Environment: real
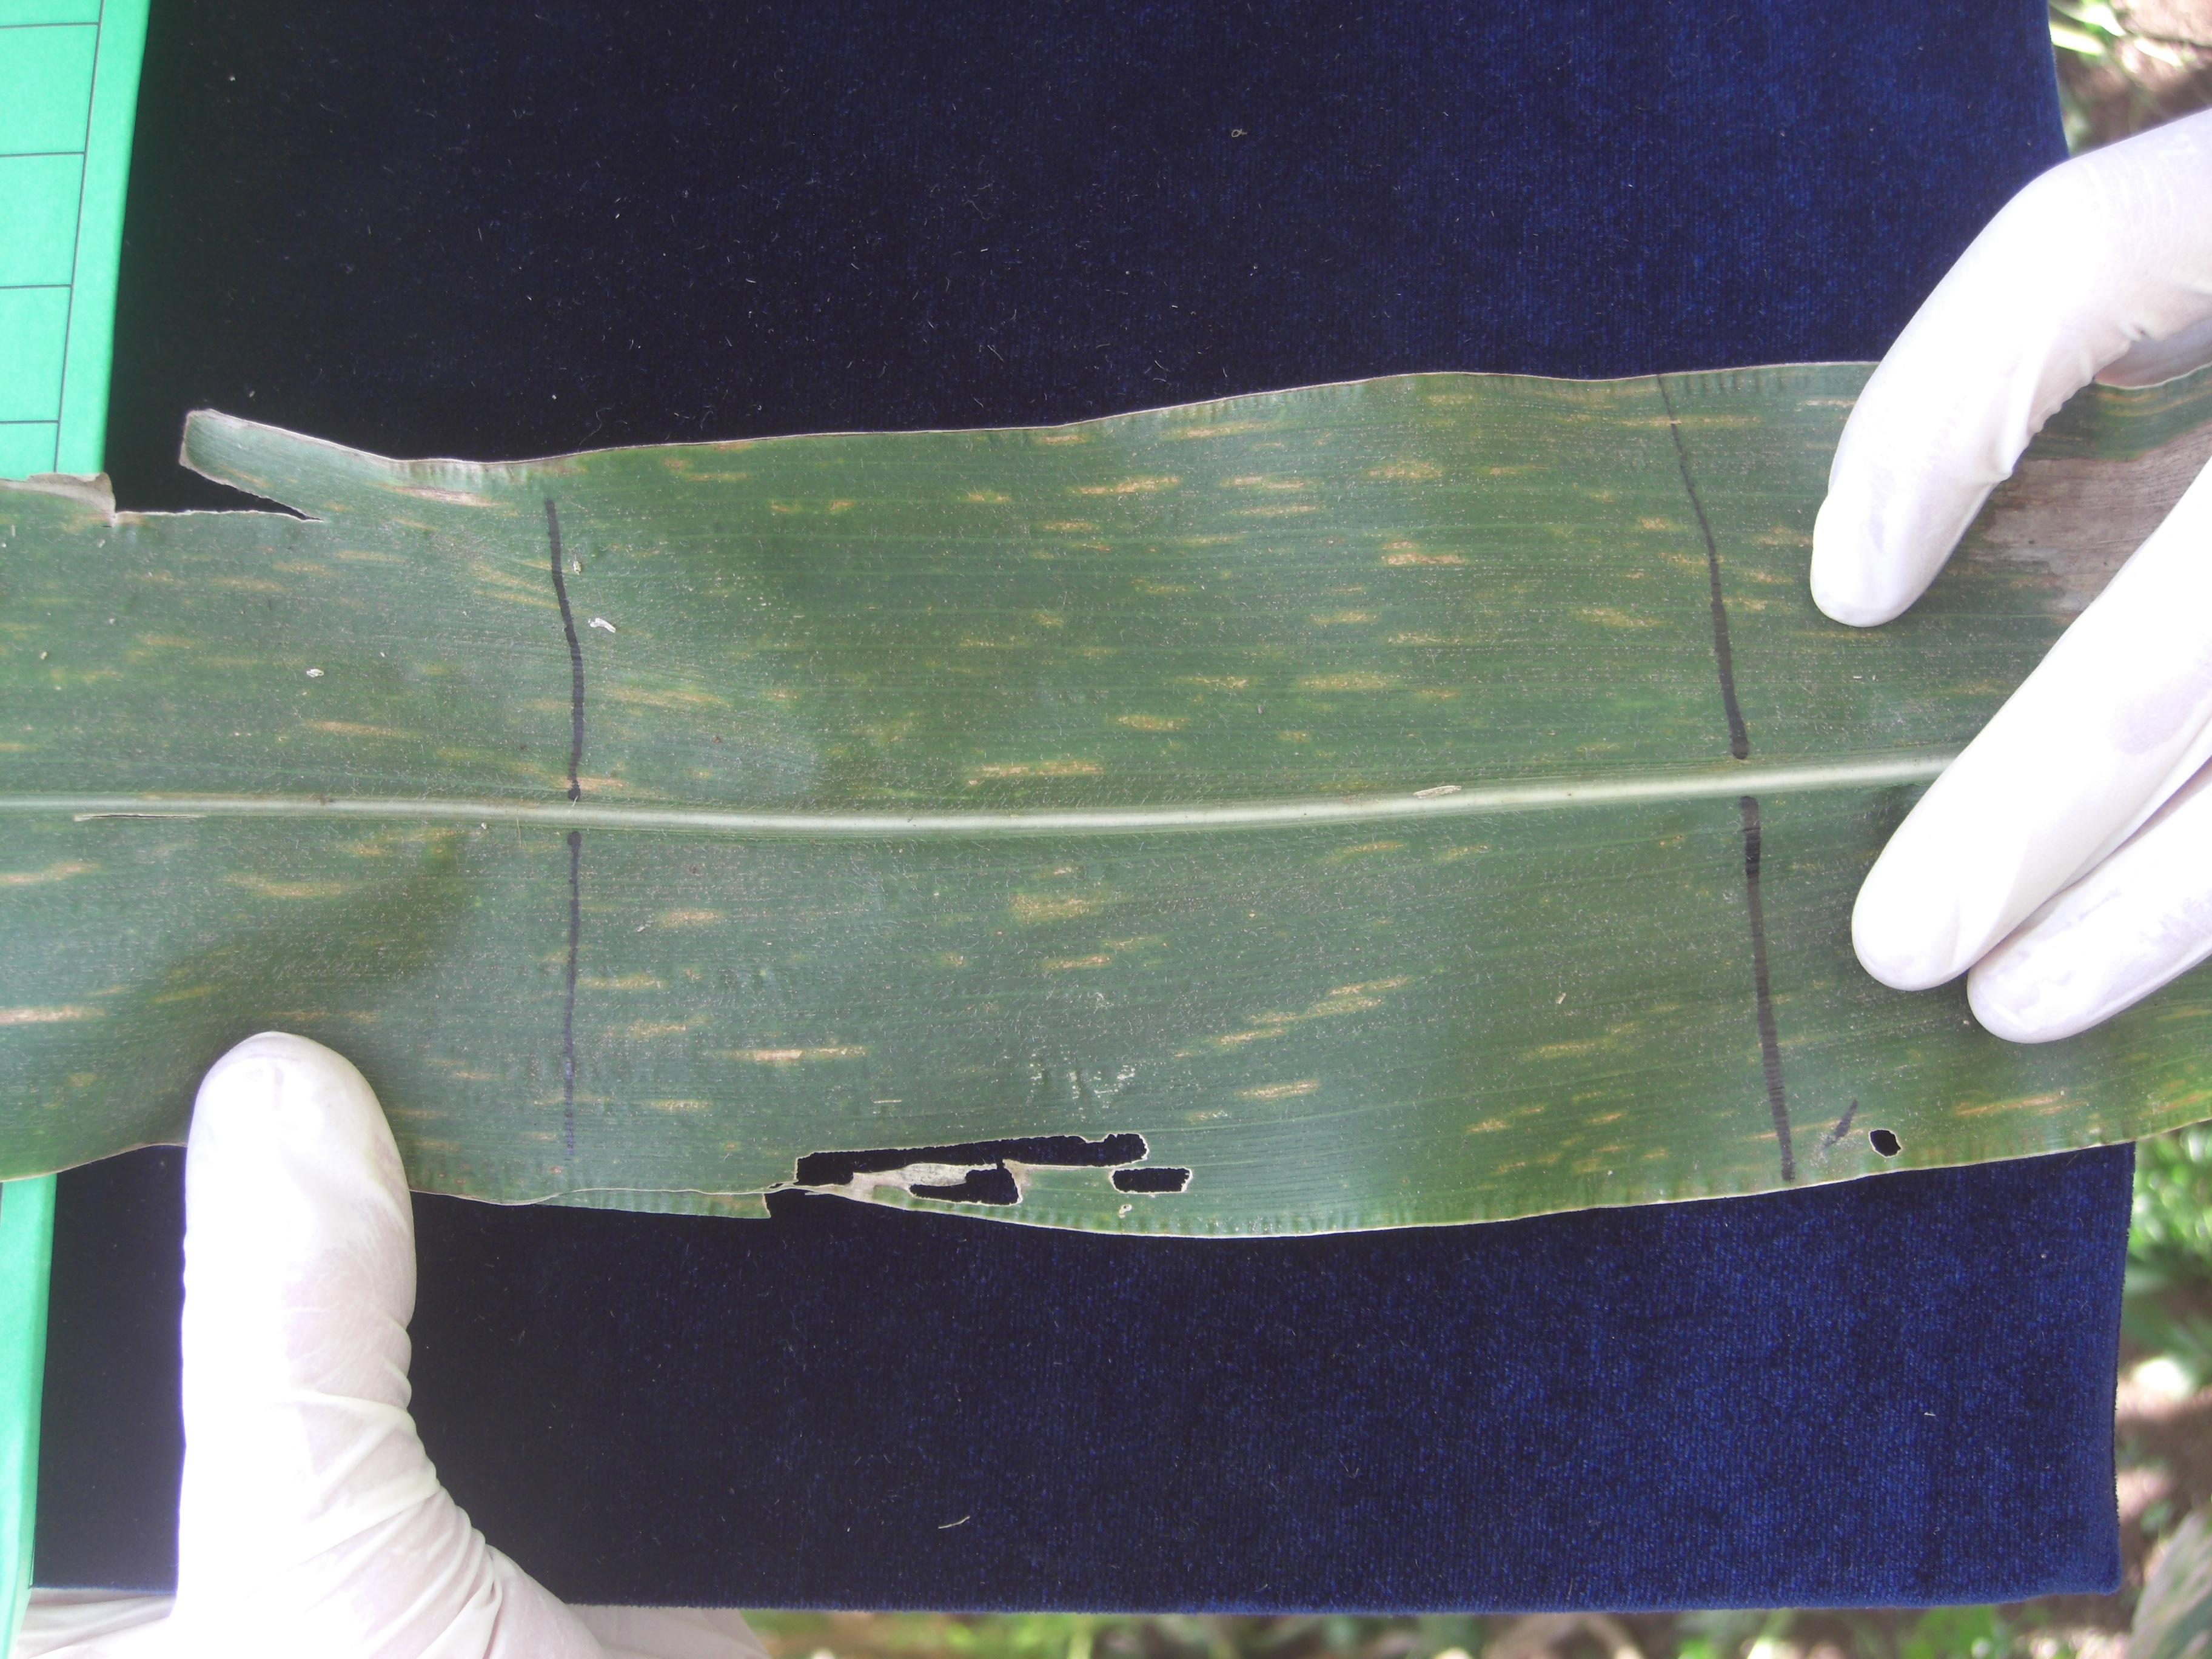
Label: gray_leaf_spot